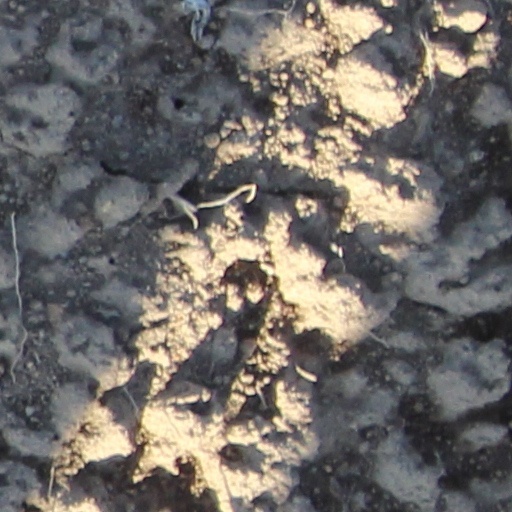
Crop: wheat